Fortifications of Birgu

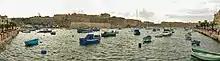
The Post of Castile as viewed from Kalkara.

The present layout of Birgu's fortifications is mainly a result of the 18th century rebuilding by the French architect Charles François de Mondion, although the general layout dates back to the mid-16th century. The fortifications consist of (listed going clockwise from Fort St. Angelo to Dockyard Creek):